Mickey Cohen

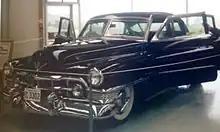
Cohen's 1950 armored Cadillac

In 1950, Cohen was investigated along with many other underworld figures by a U.S. Senate committee known as the Kefauver Commission. As a result of this investigation, Cohen was convicted of tax evasion in June 1951 and sentenced to prison for four years.